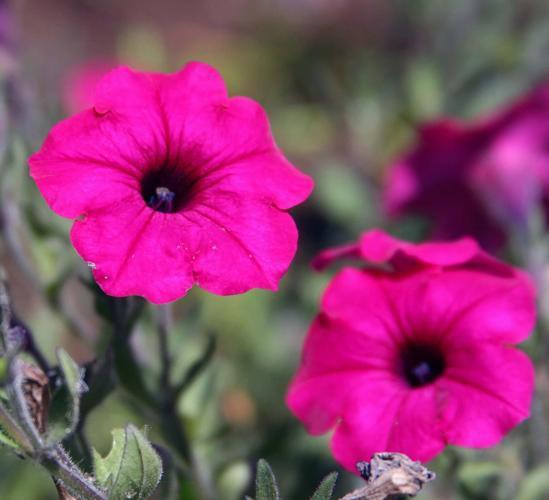
Label: petunia